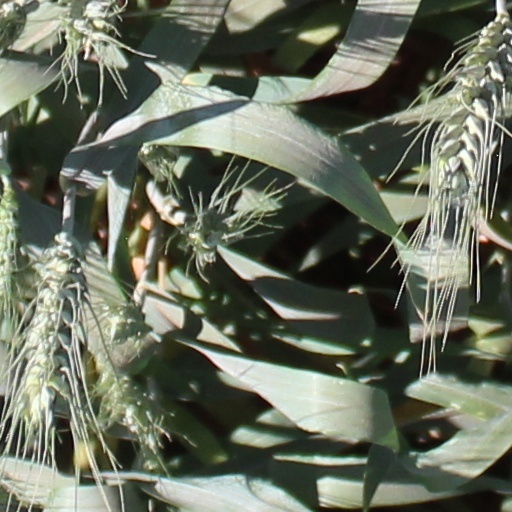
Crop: wheat